Tyrone Savage

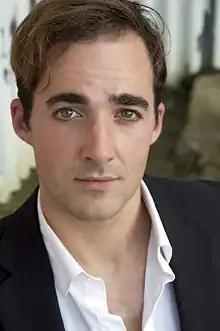
Savage in 2013

Tyrone Savage (born May 15, 1985) is a Canadian actor and director. He is the son of actor Booth Savage and Janet-Laine Green. He provided the voices of Matthias in "Redwall" and Lightning in "Total Drama".